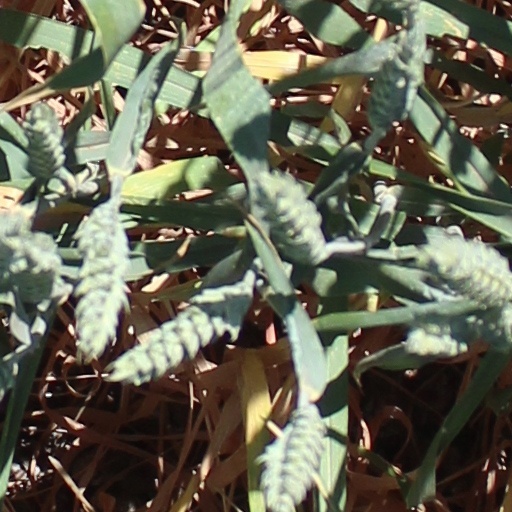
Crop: wheat